Umhlanga (ceremony)

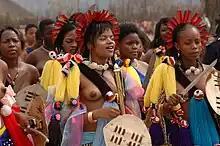
Princess Sikhanyiso Dlamini (centre), dancing at Umhlanga, 2006. She wears a red feather crown, distinguishing her as a royal female.

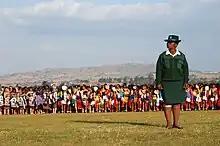
The 2006 Reed Dance in Lobamba.

In Eswatini, girls begin the rite by gathering at the Queen Mother's royal village, which currently is Ludzidzini Royal Village. After arriving at the Queen Mother's royal residence, the women disperse the following night to surrounding areas and cut tall reeds. The following night, they bundle the reeds together and bring them back to the Queen Mother to be used in repairing holes in the reed windscreen surrounding the royal village.